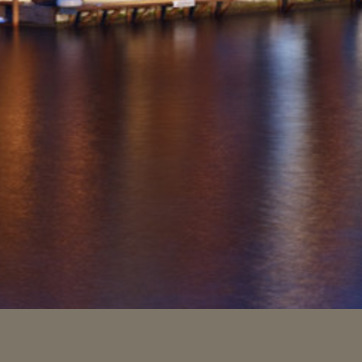
Material: water